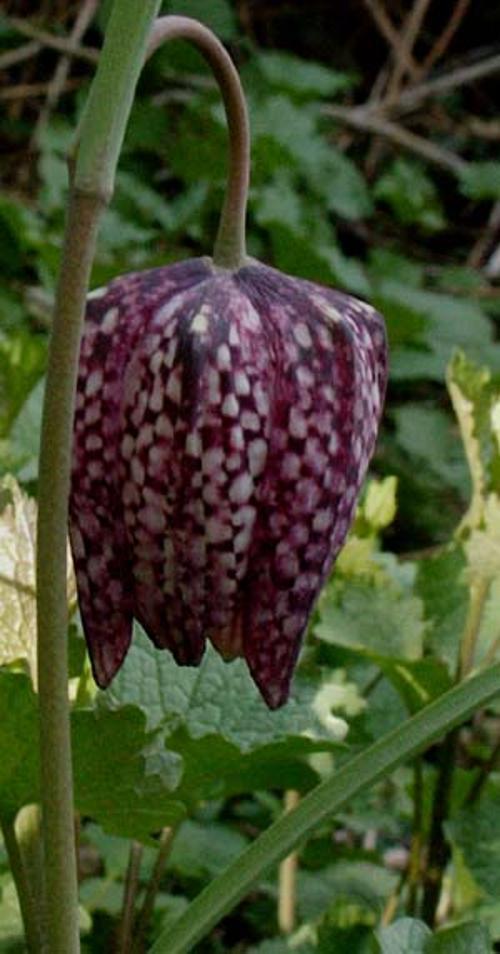
Label: fritillary